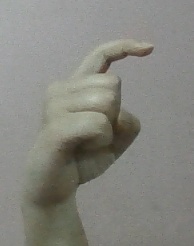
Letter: ra